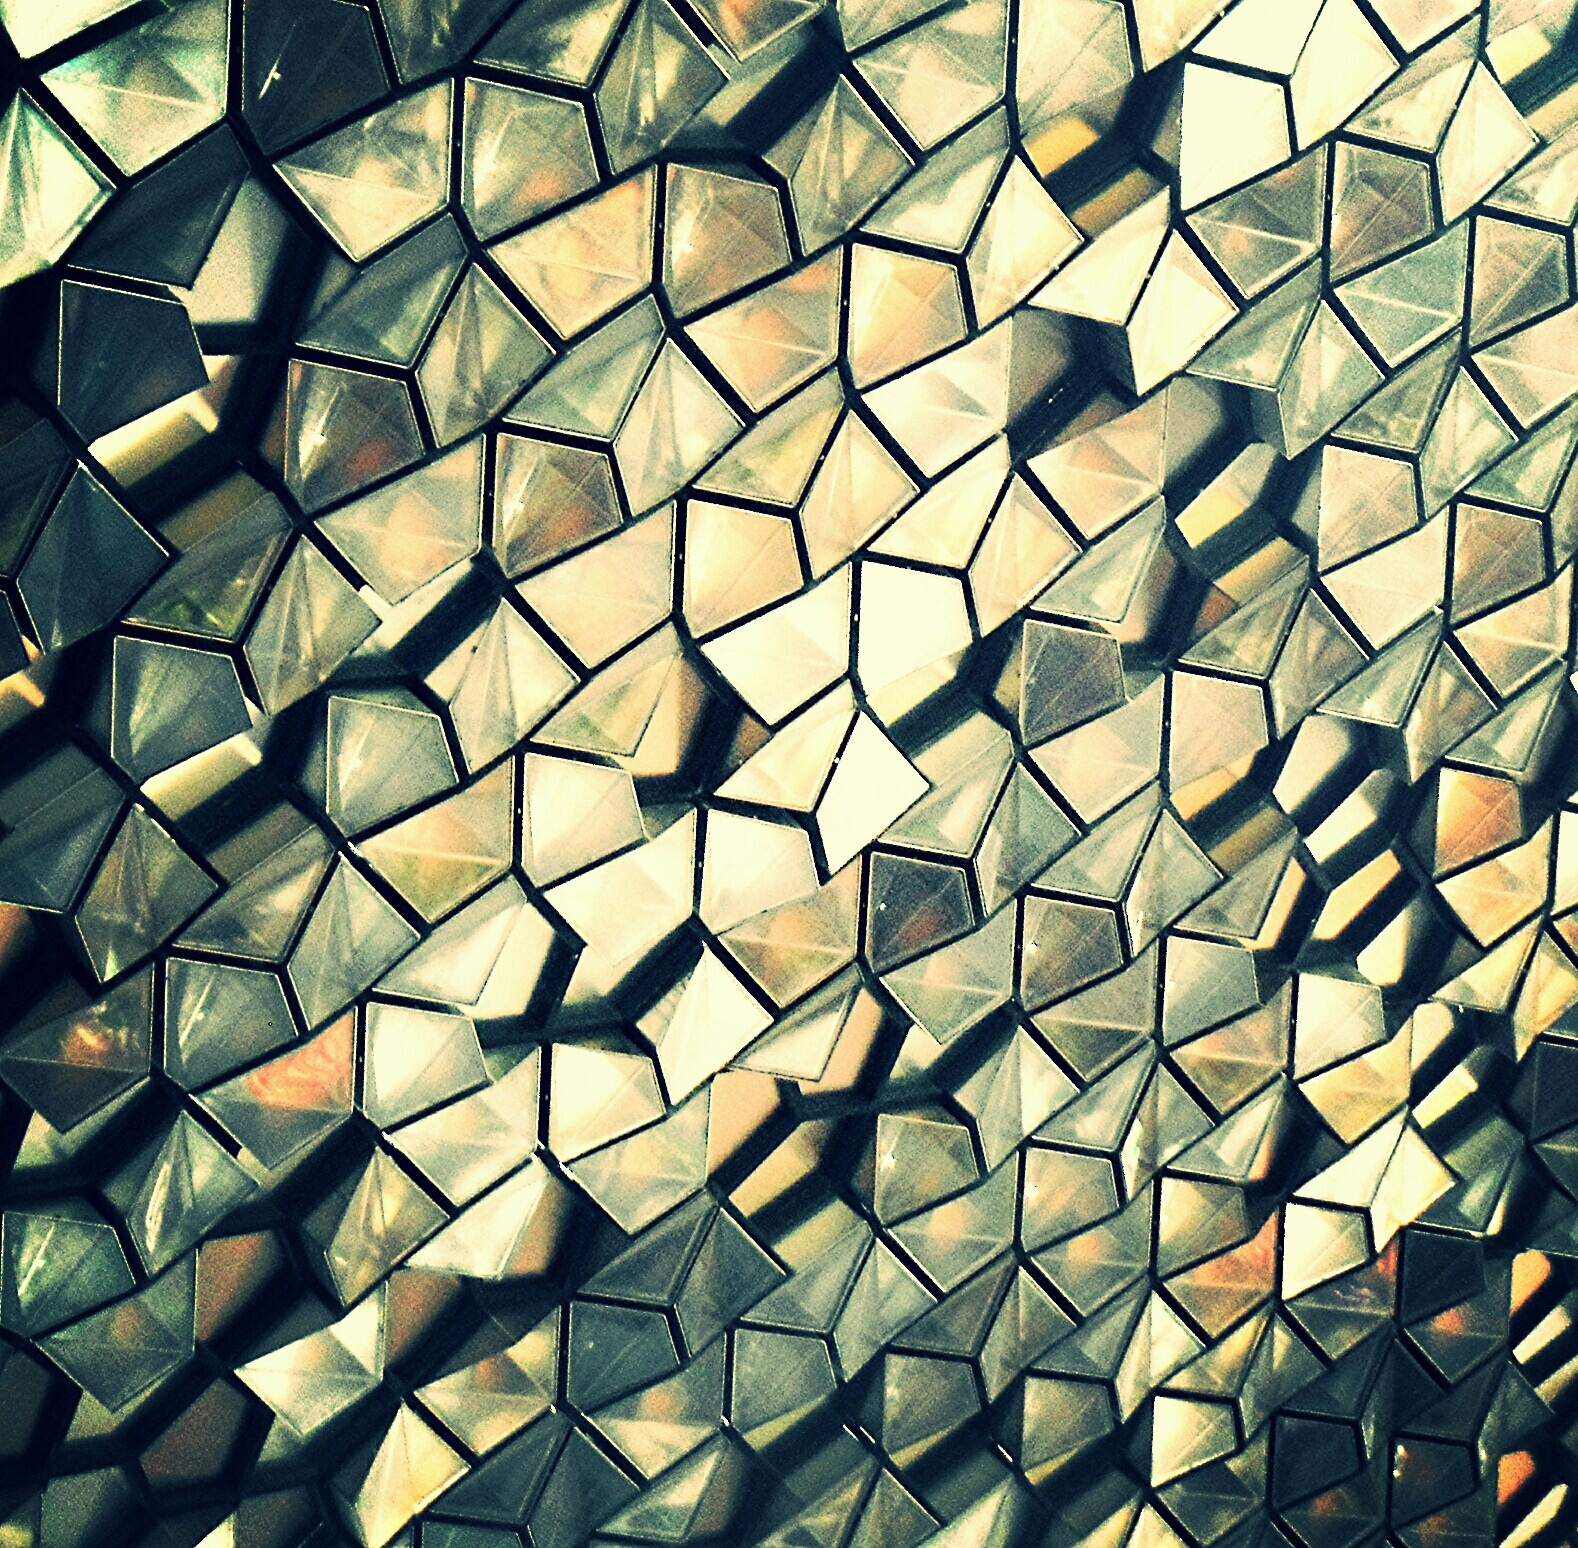
branch, texture, leaf, wall, pattern, line, green, color, circle, art, design, net, symmetry, mosaic, shape, flooring